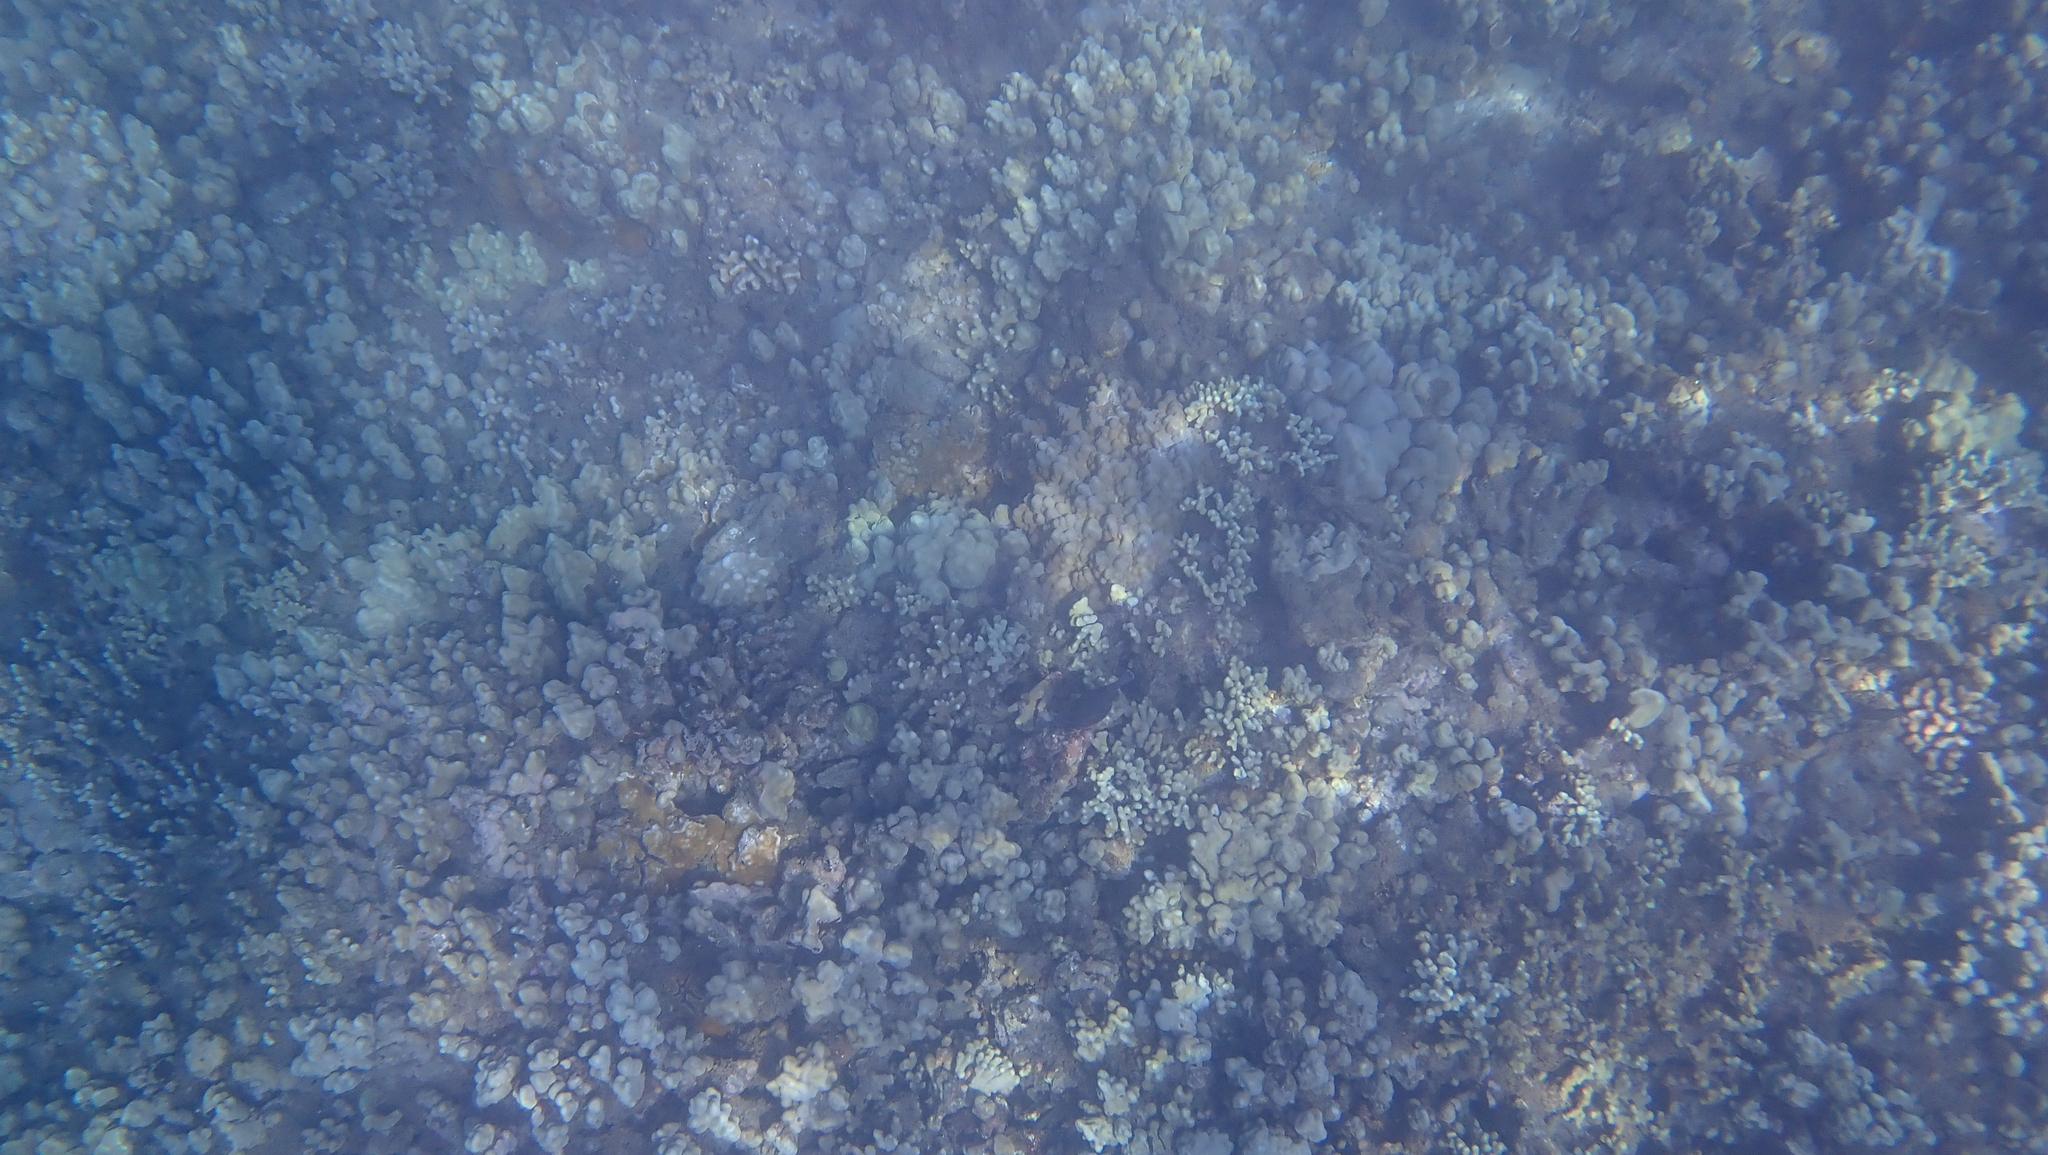
Arothron meleagris (Guineafowl Puffer)